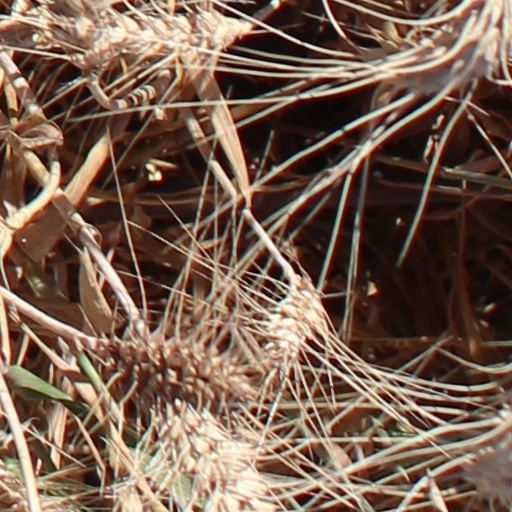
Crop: wheat